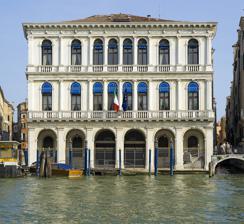
Building: Palazzo Dolfin Manin
Country: Italy
Year built: 1547
Palazzo Dolfin Manin Palazzo Dolfin Manin is a palace in the sestiere of San Marco on the Canal Grande of Venice, northern Italy . It is located near the Palazzo Bembo and Palazzo Dandolo Paolucci , not far from the Rialto Bridge . History The palace was built by the noble Dolfin family starting from 1536, in order to renovate their previous residence, formed by two separate medieval edifices.  The construction cost some 30,000 ducats , and was designed by Jacopo Sansovino . A renovation program was carried on under the last Venetian doge, Ludovico Manin , who commissioned the works to Giannantonio Selva . Ludovico Manin spent here in segregation his last years, after signing the Treaty of Campoformio which ended the Republic of Venice . His family held the palace until 1867, when it was acquired by the National Bank of the Kingdom of Italy : the latter's successor, the Banca d'Italia , has currently its Venetian seat here. The palace underwent several restorations in 1968-1971 and again in 2002. Description The façade was realized in 1538-1547 by Jacopo Sansovino, who had also designed the Palazzo Corner on the Canal Grande. It is in white Istrian stone and has wide round arcades. The lower floor has six arcades supported by seven pillars, in correspondence of which are the Ionian and Corinthian semicolumns of the upper floors. These have the same number of windows at the sides, while at the center are two quadruple mullioned windows. The interior houses works by Giovan Battista Tiepolo , who executed them in 1725-1730 or in the 1740s, to celebrate the marriage between Ludovico Manin and Elisabetta Grimani (1748). The palace is completed by an internal courtyard, from which a large staircase leads to the upper floors. Notes